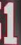
Number: 1